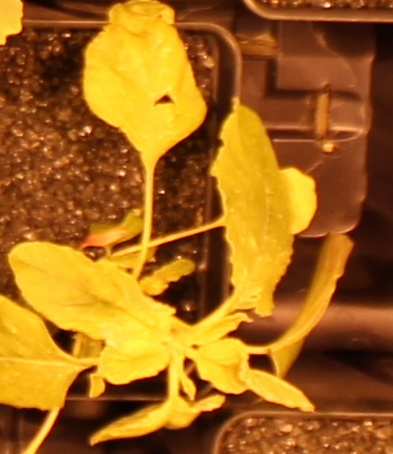
Label: Redroot Pigweed